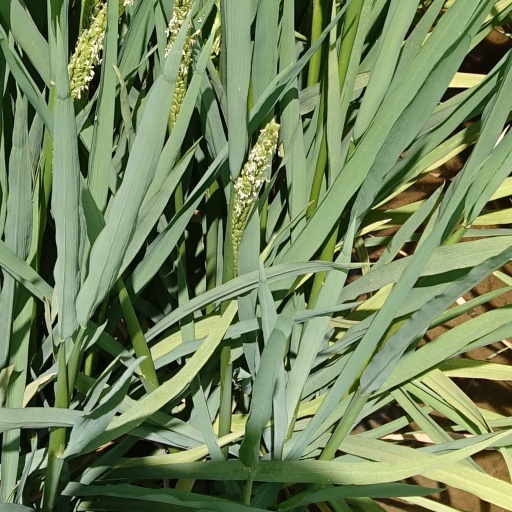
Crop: rice